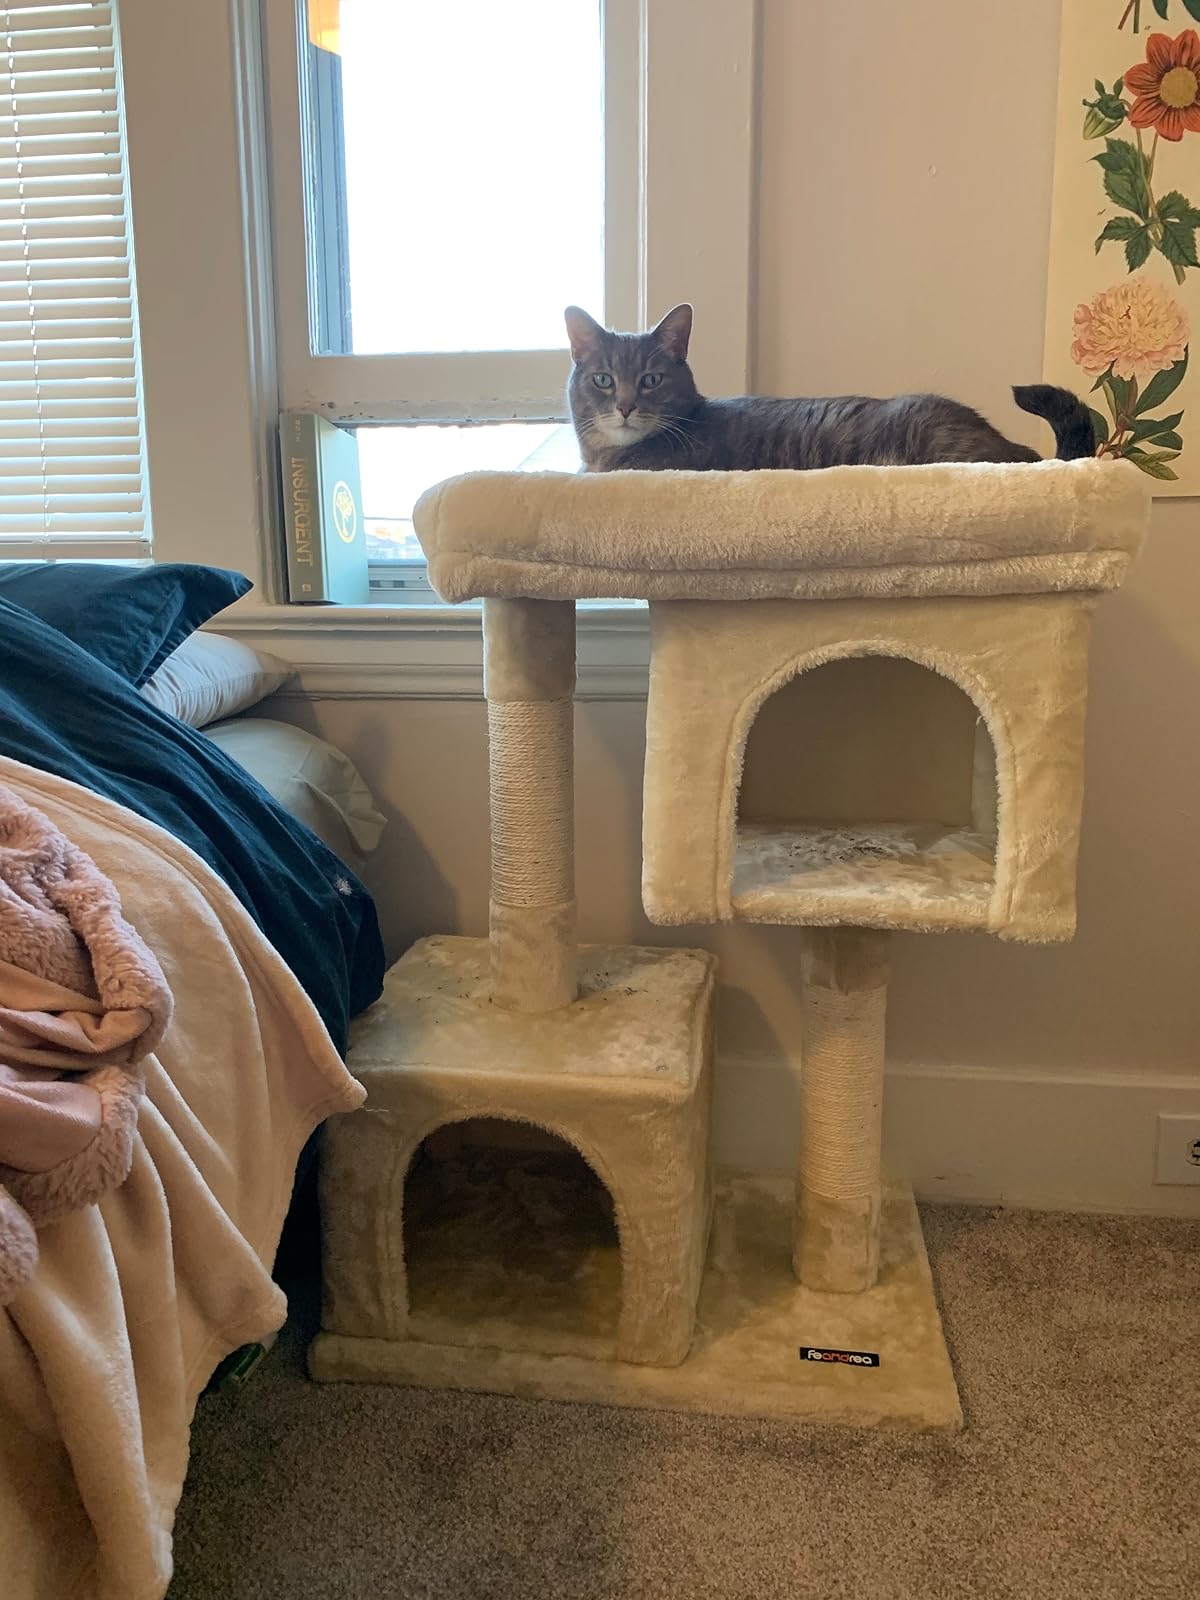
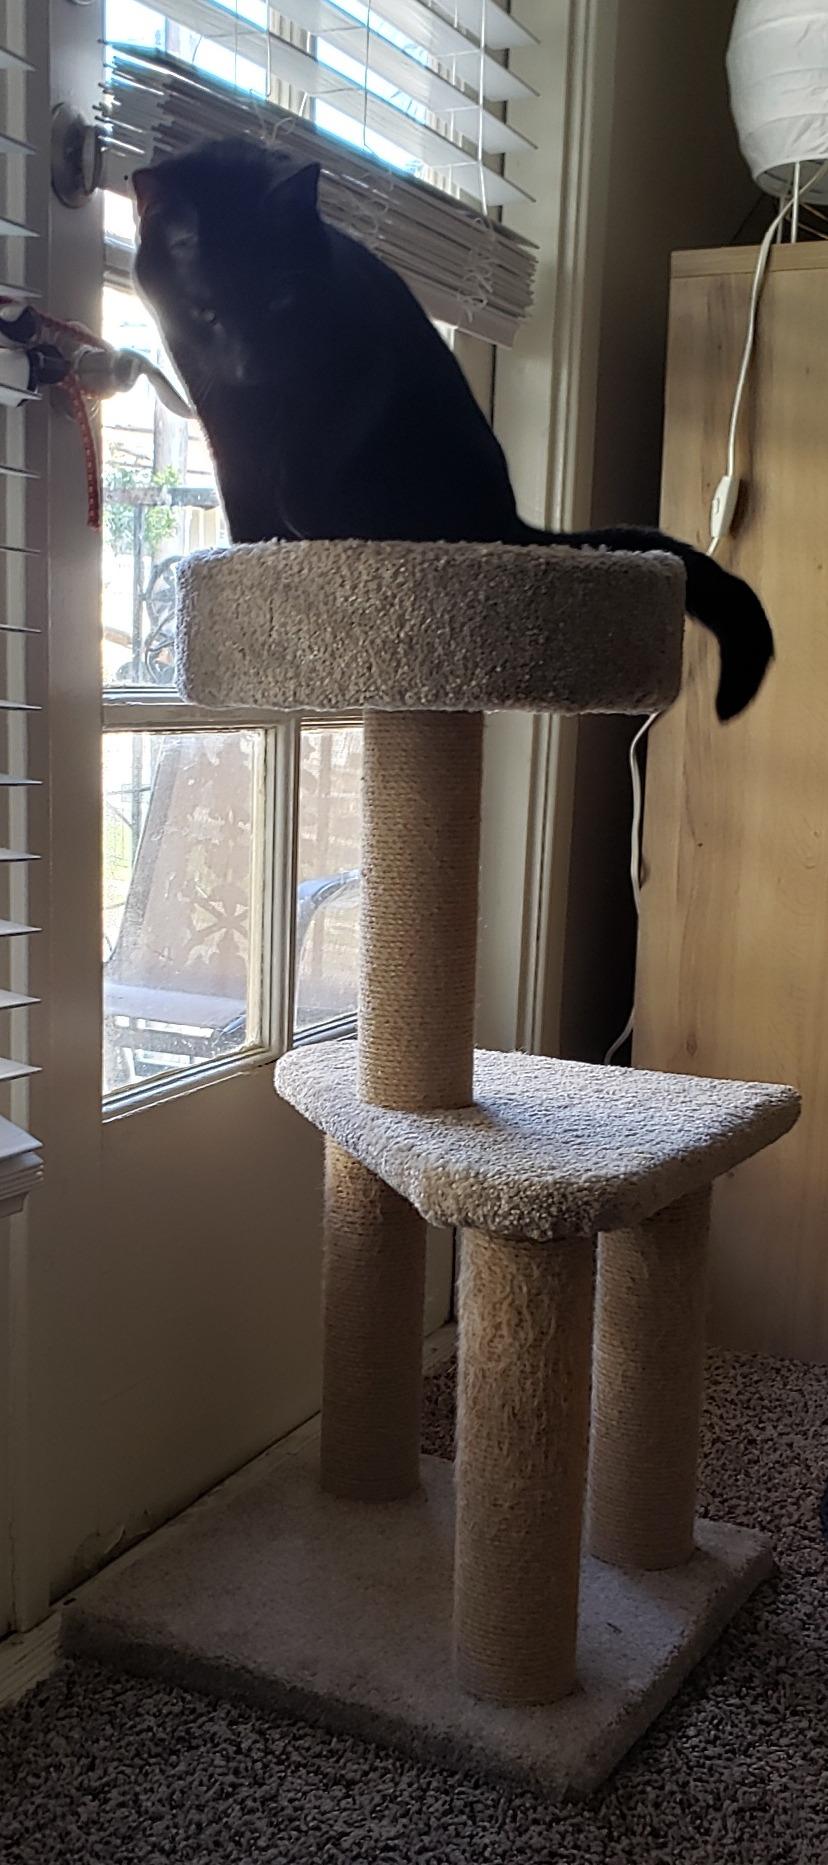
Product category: items_cat tree
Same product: no